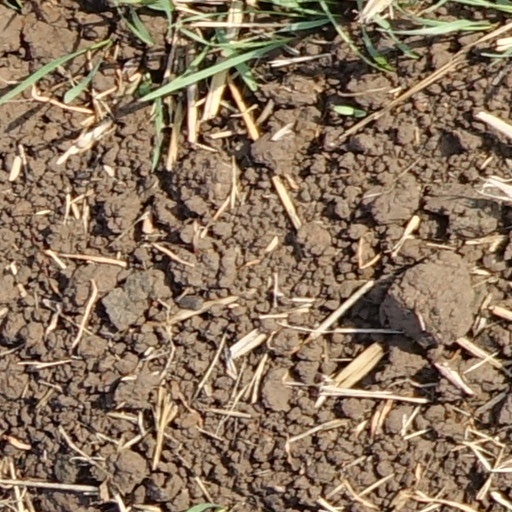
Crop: wheat